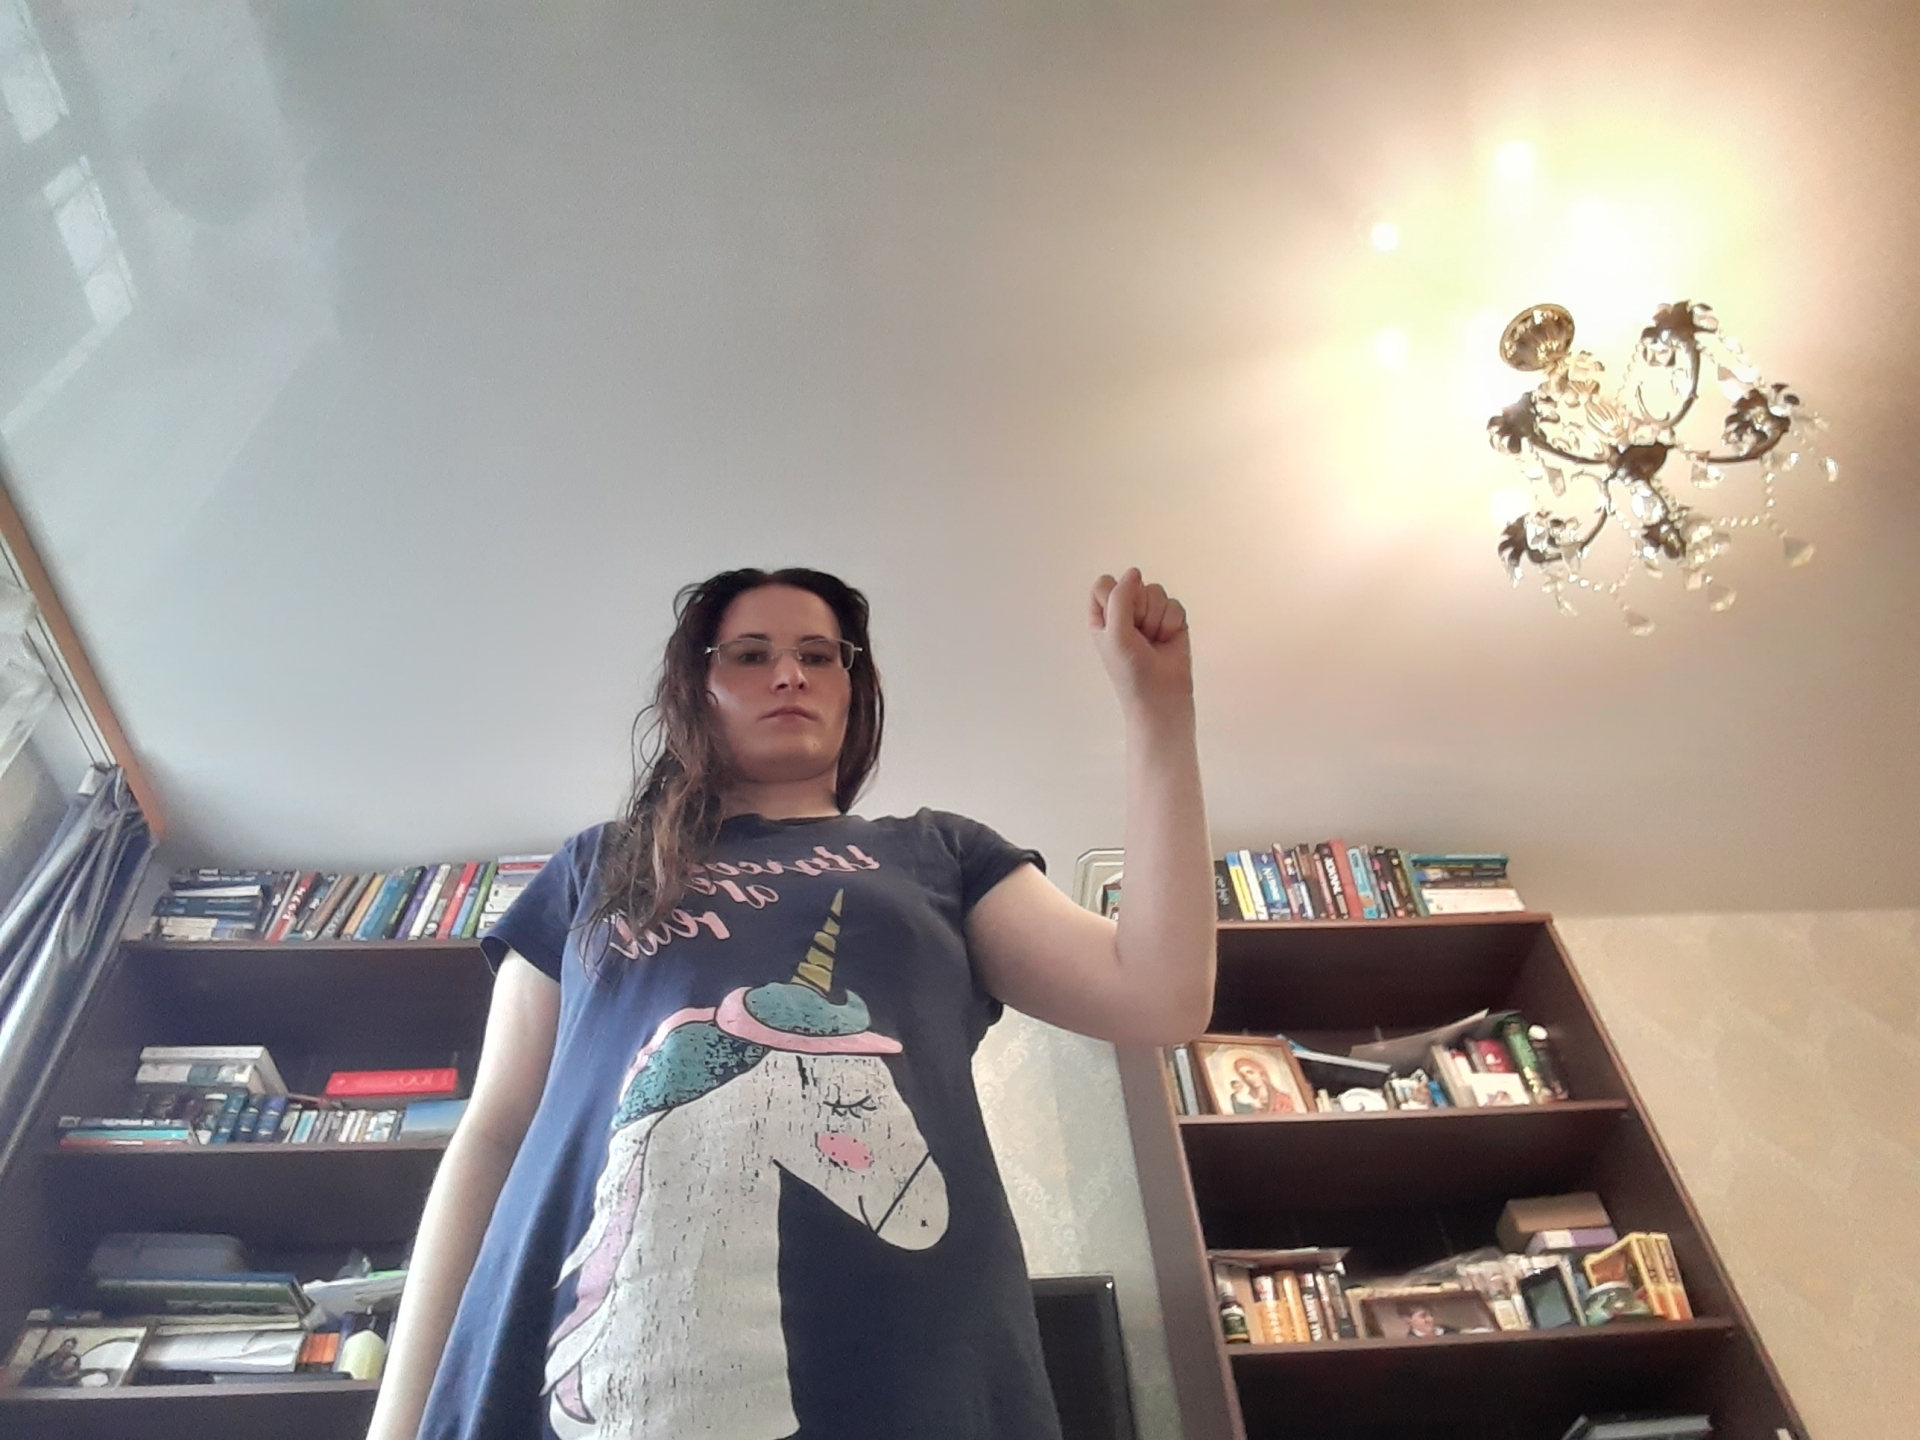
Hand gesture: fist